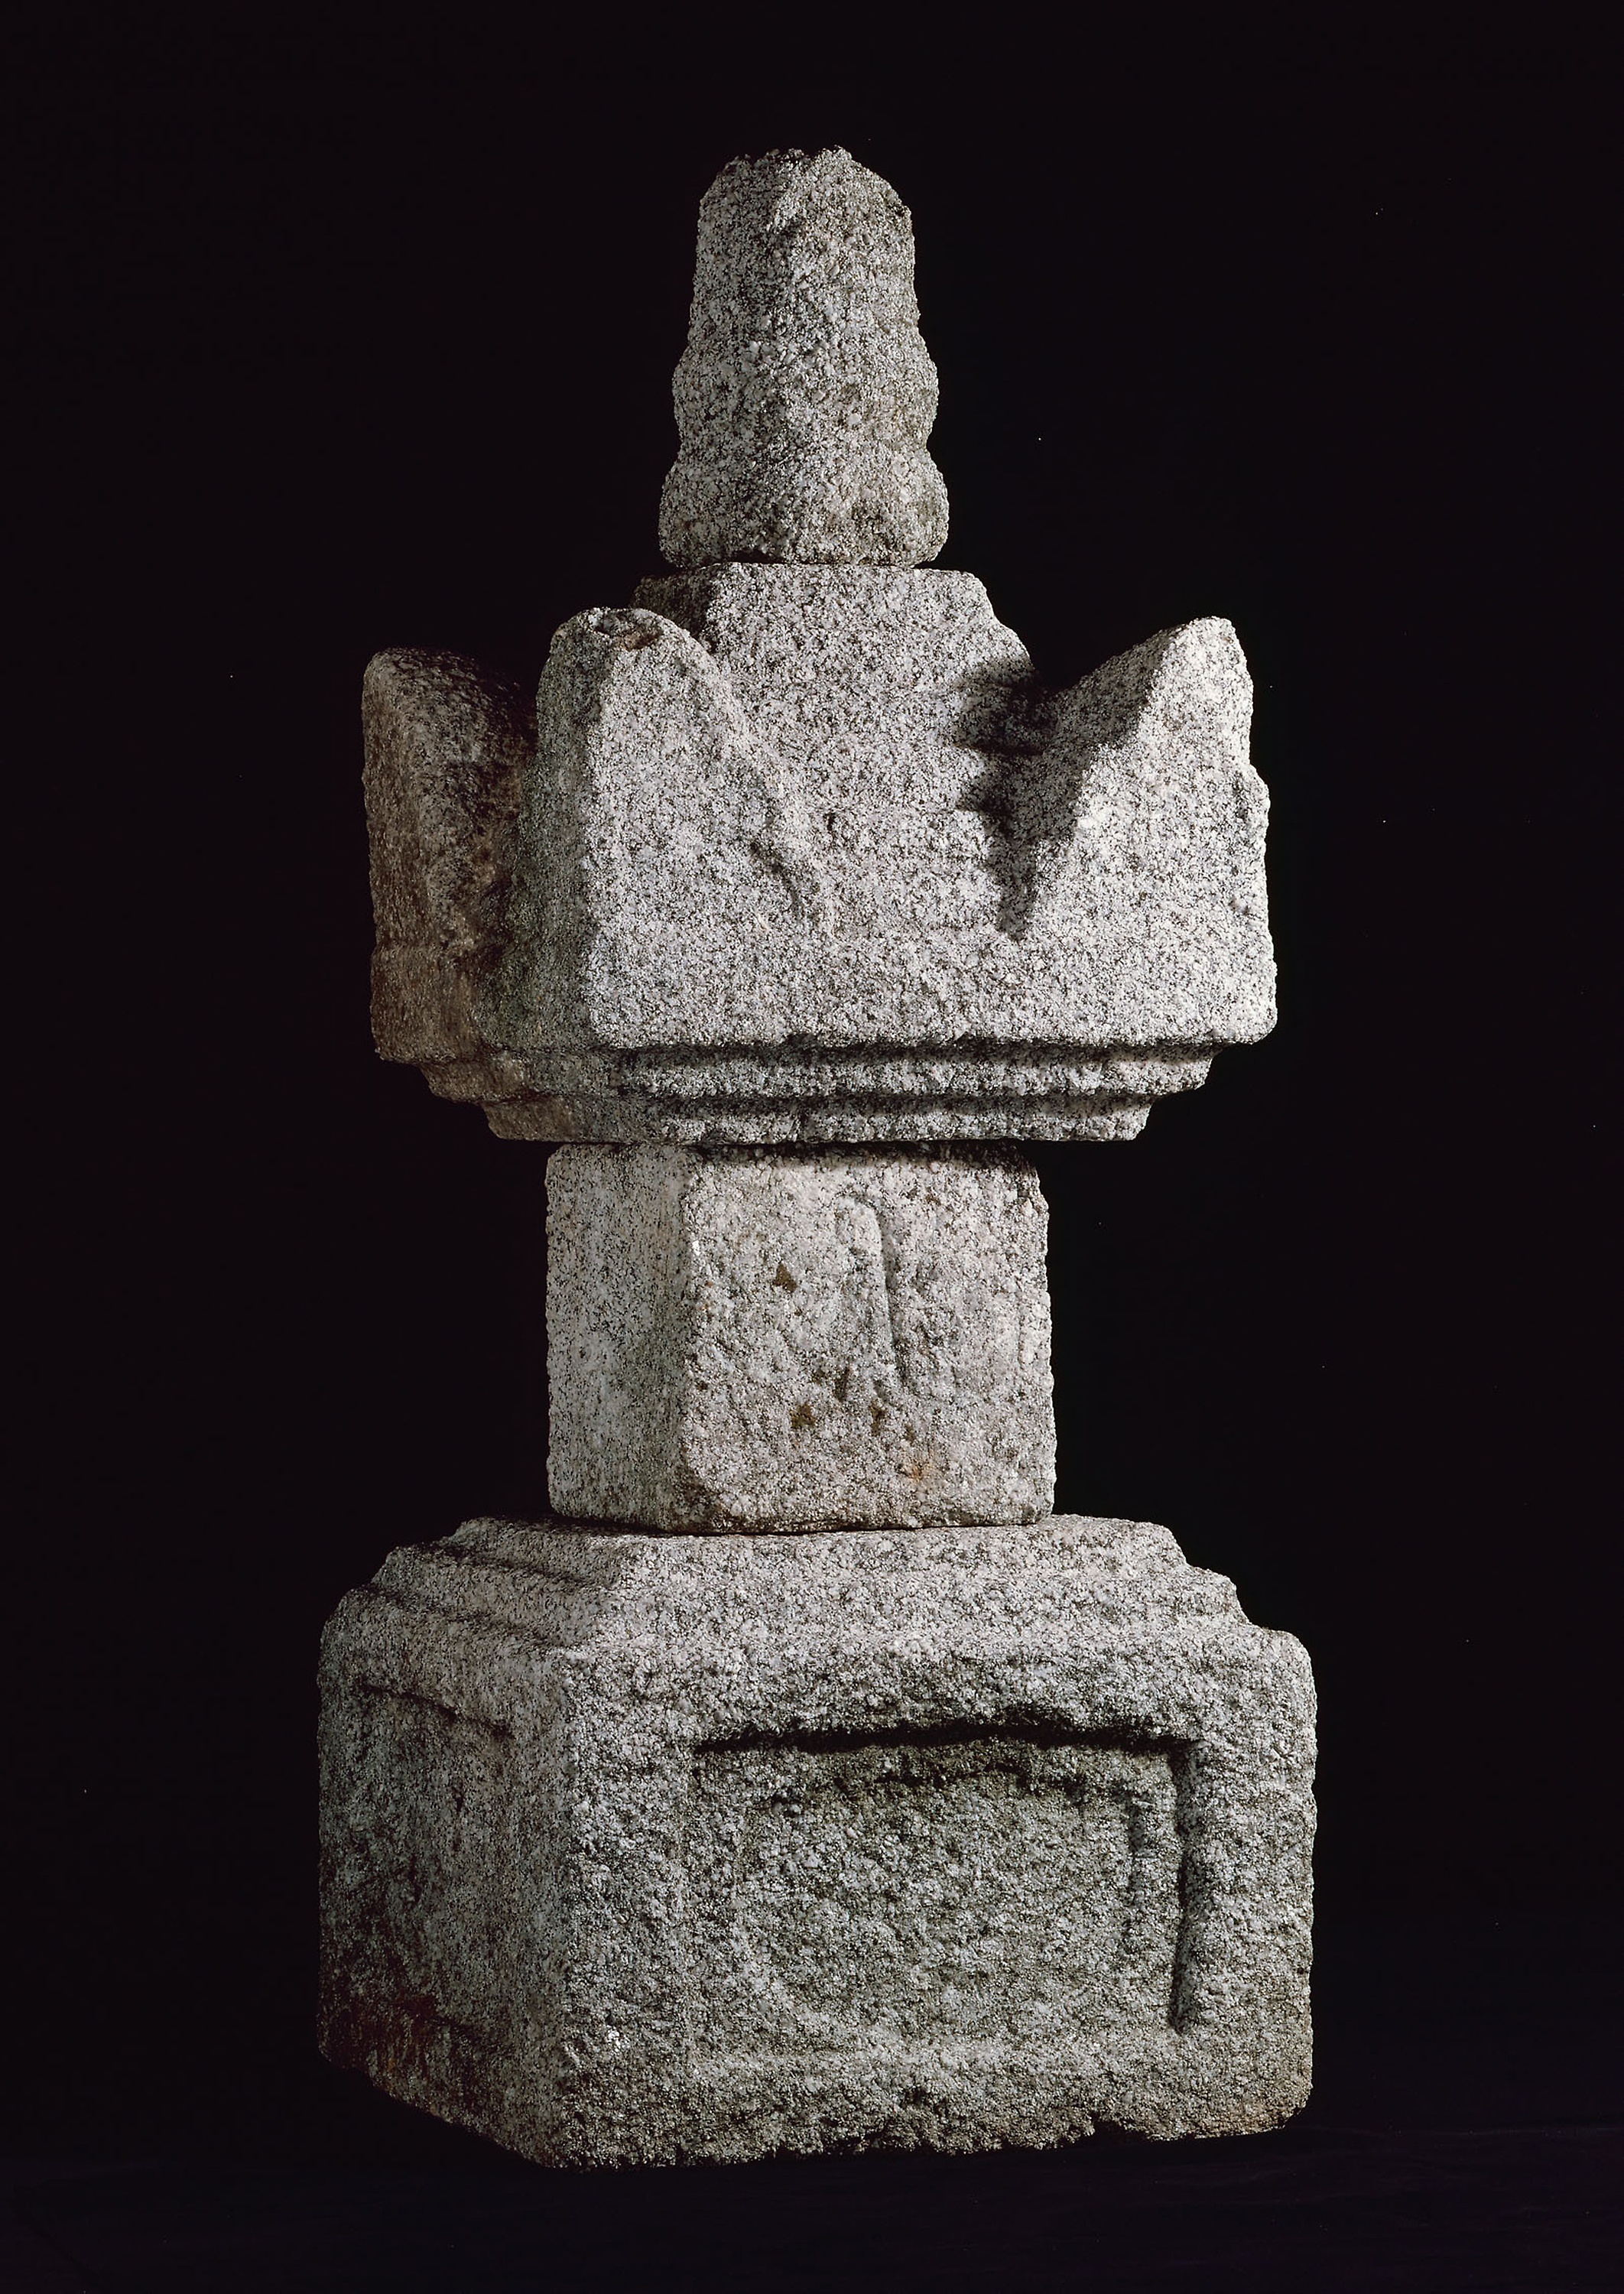
stone carving, rock, sculpture, statue, font, artifact, granite